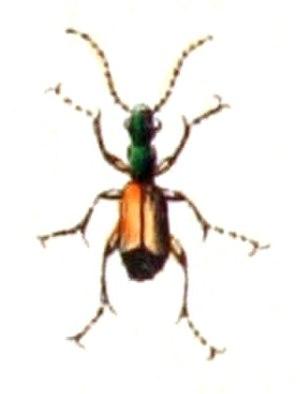
Odacantha est un genre d'insectes coléoptères de la famille des Carabidae et de la sous-famille des Harpalinae ou des Odacanthinae selon les classifications.